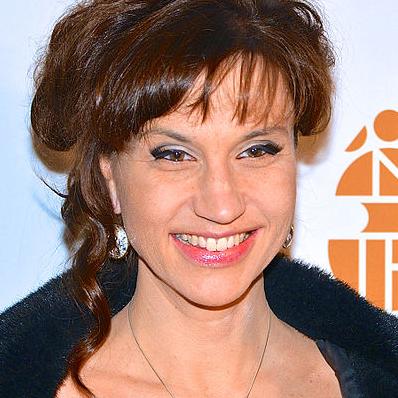
Age: 42